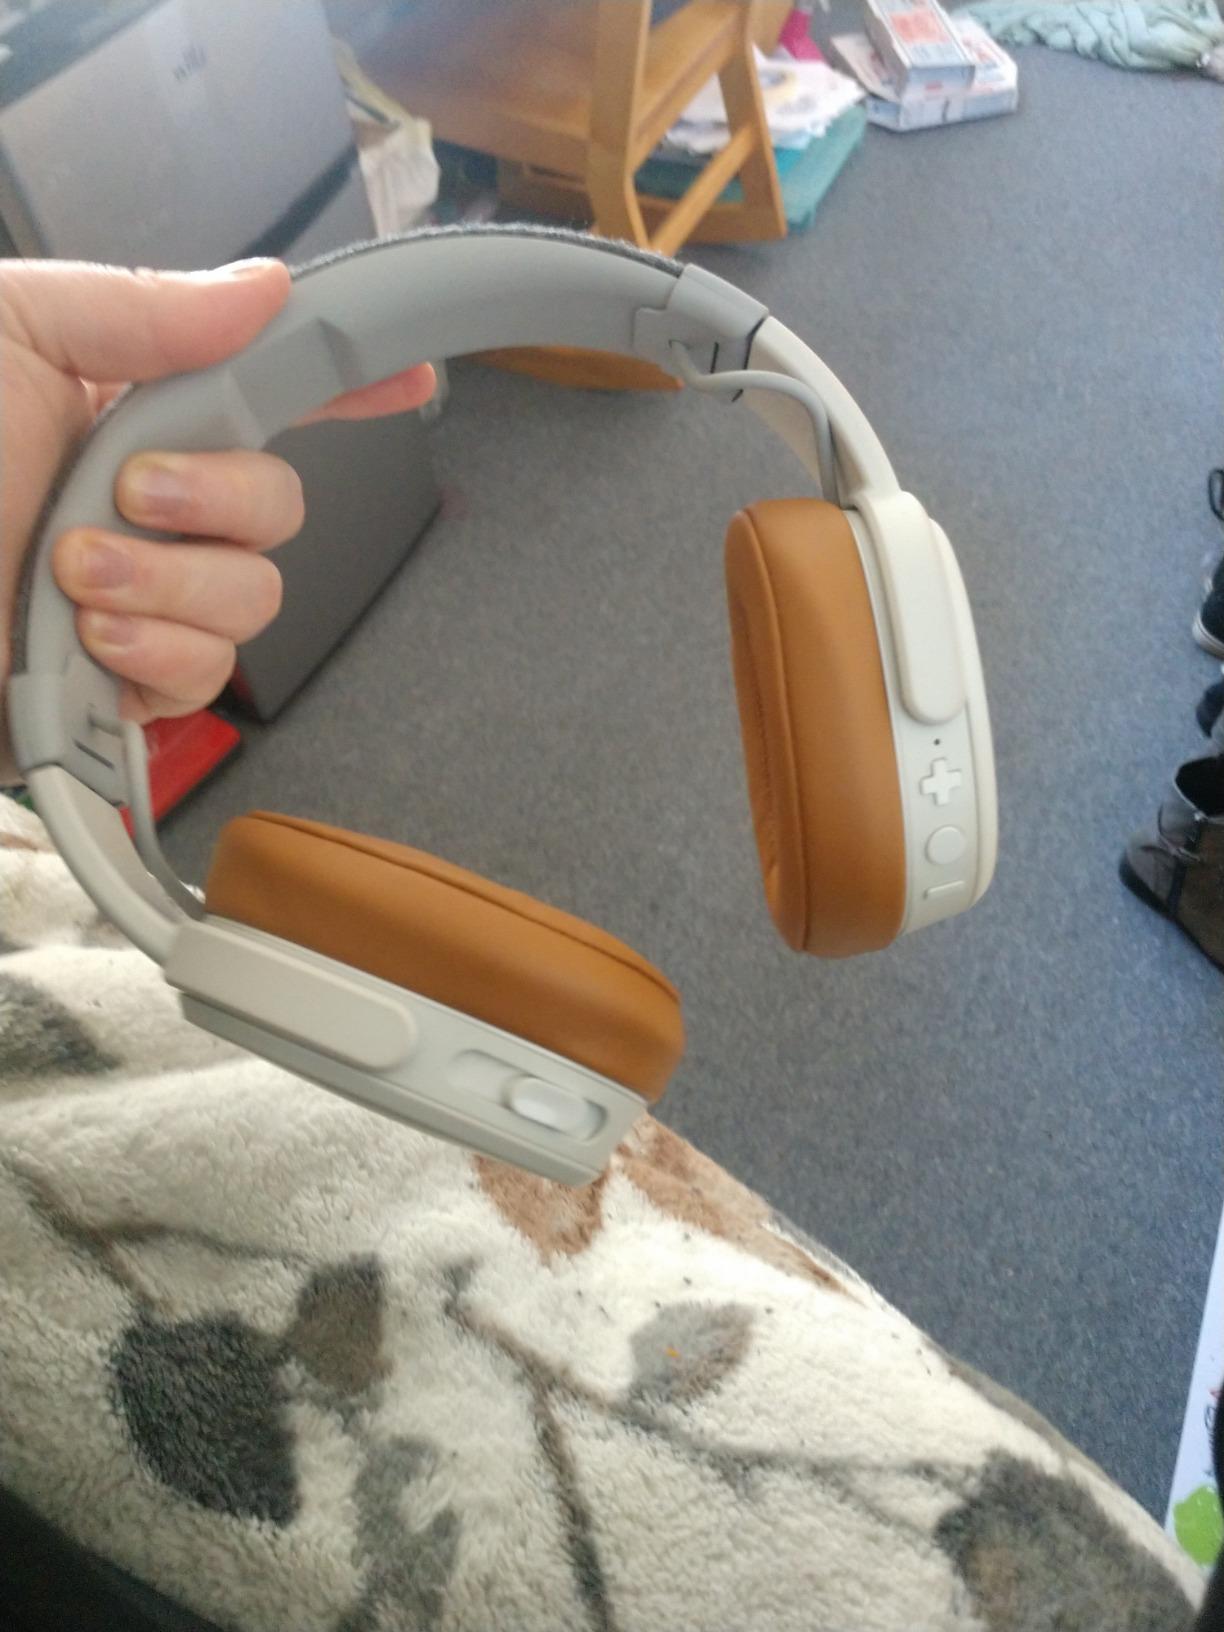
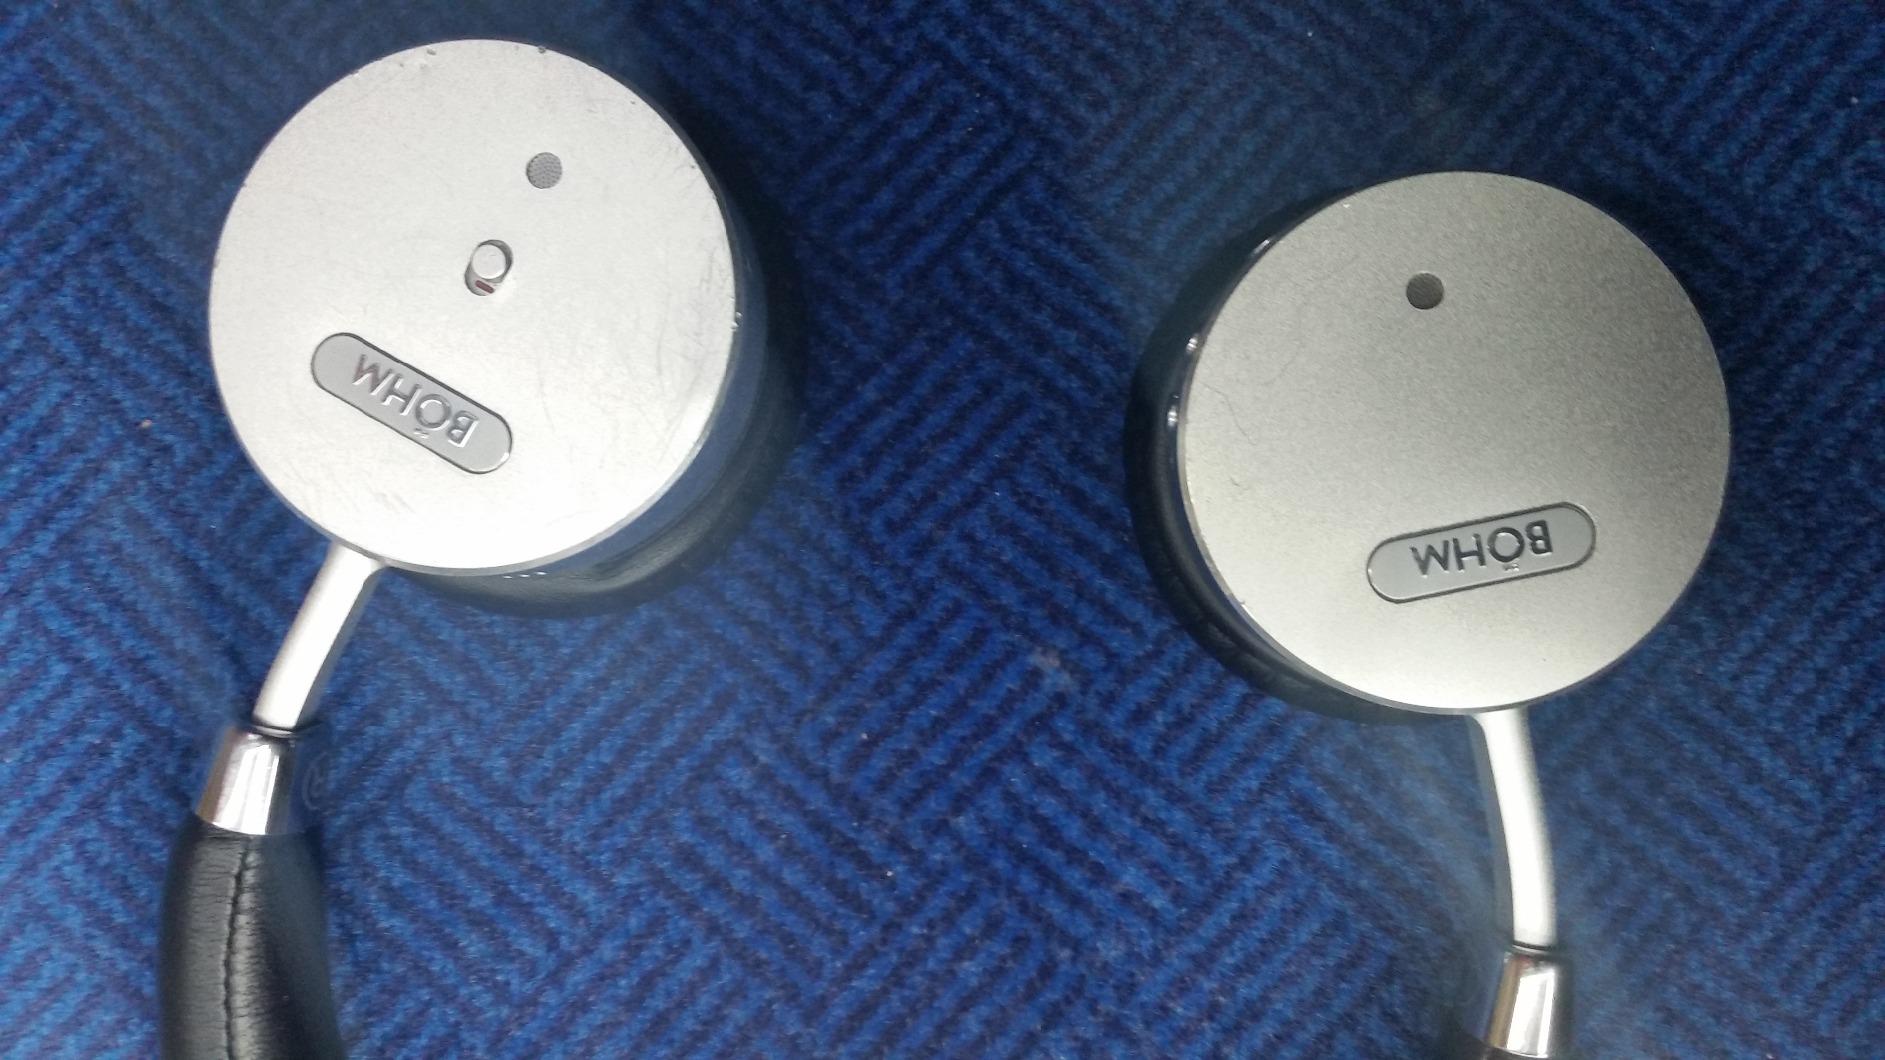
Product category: headphones
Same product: no